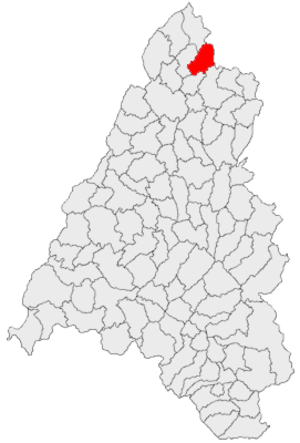
Sălacea ou Szalacs en hongrois, est une commune roumaine du județ de Bihor, en Transylvanie, dans la région historique de la Crișana et dans la région de développement Nord-Ouest.